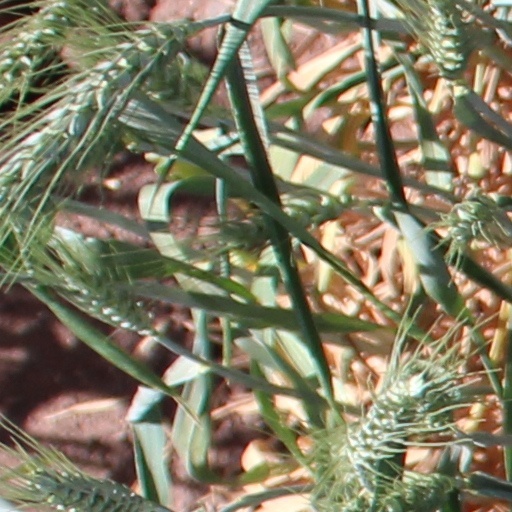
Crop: wheat